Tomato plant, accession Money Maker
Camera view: vertical (180 deg); turntable rotation: 300 degrees
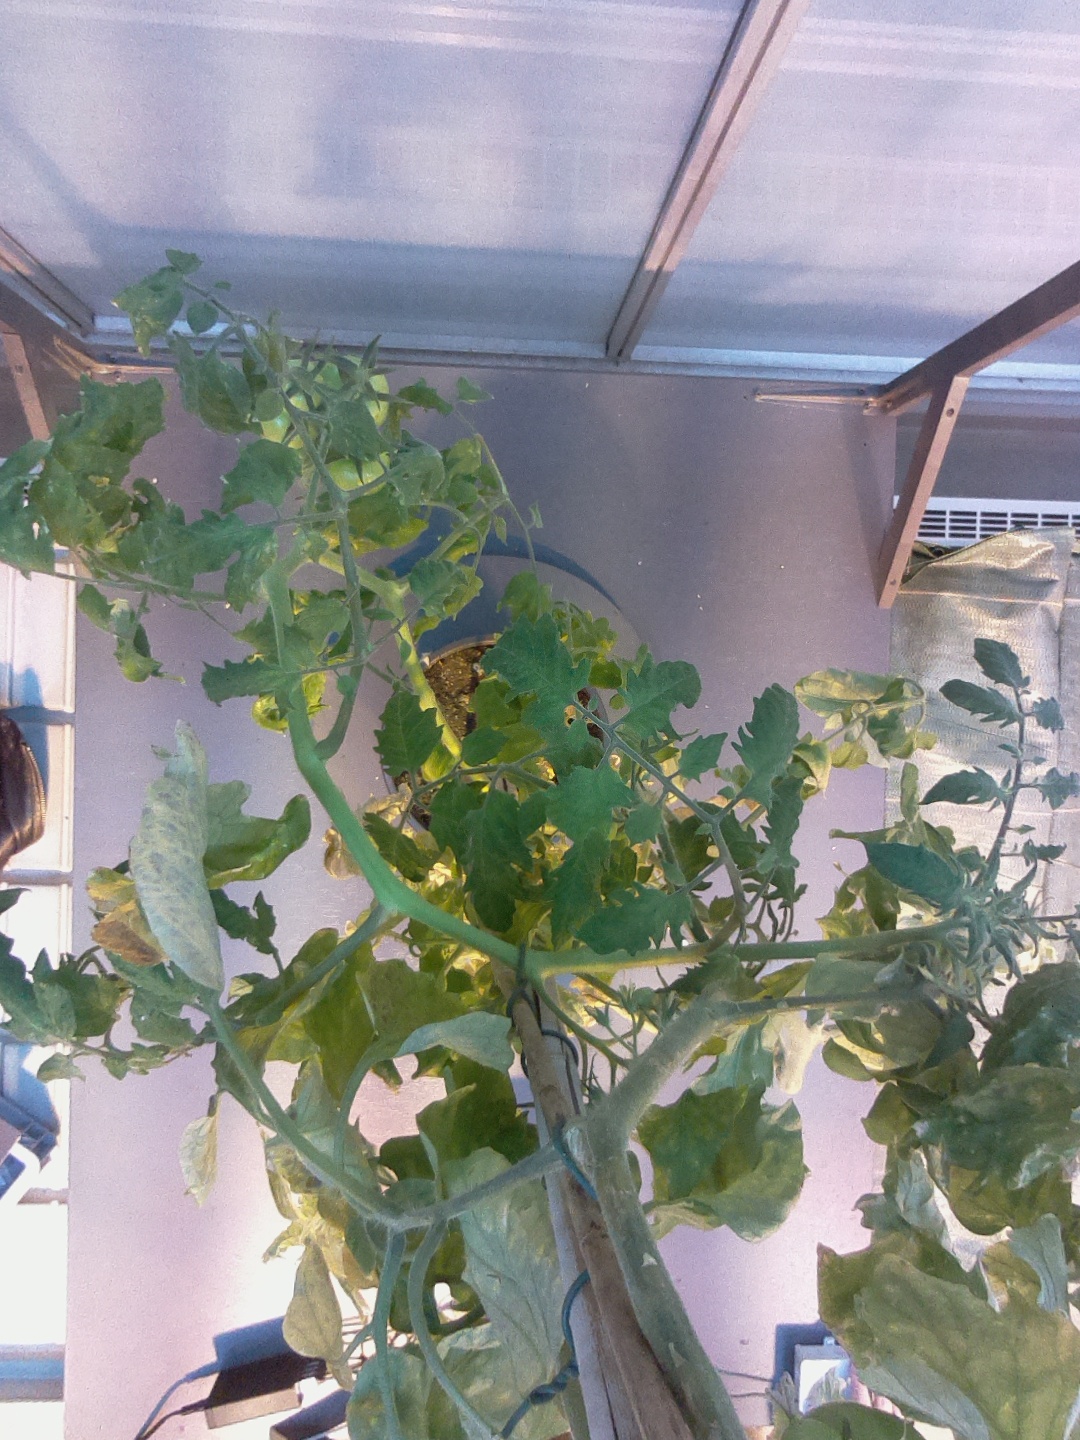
BBCH growth stage 78: 80% -90% of final fruit size